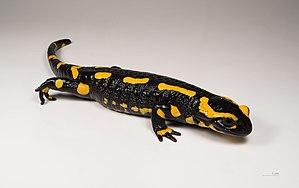
Le samandarin est une toxine stéroïde alcaloïde, produite par des glandes spécialisées situées dans la peau des salamandres.
La Salamandre tachetée est une espèce d'urodèles de la famille des Salamandridae.
Cette liste des amphibiens de France regroupe les espèces d'amphibiens vivant en France métropolitaine.
Salamandre peut faire référence à :
Les Salamandridae sont une famille d'urodèles. Elle a été décrite par le zoologiste allemand Georg August Goldfuss en 1820.